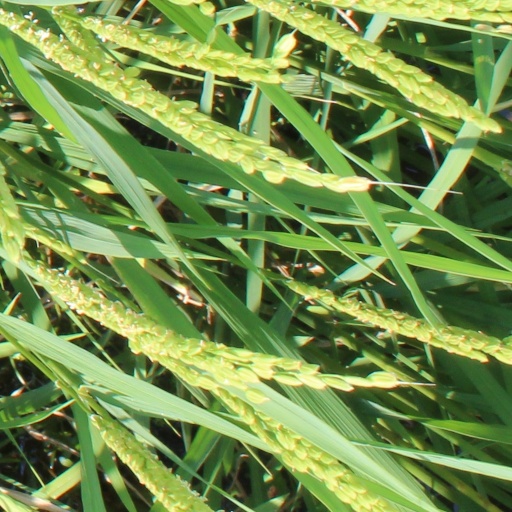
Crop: rice